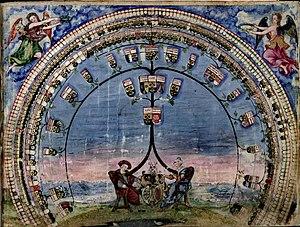
Un arbre généalogique est une représentation graphique de la généalogie ascendante ou descendante d'un individu, dit de cujus. Par abus de langage, cette représentation structurée des liens familiaux entre les personnes est souvent appelée arbre à l'image de l'arbre végétal mais il existe également d'autres représentations par exemple circulaire ou semi-circulaire. Par extension, ce type de schéma peut être utilisé pour les taxons de tout type d'être vivant, même si on parle plutôt de généalogie pour les humains et de pedigree pour les animaux.